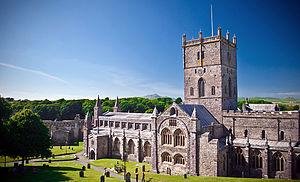
La cathédrale de Saint David's est une cathédrale anglicane située dans la ville de Saint David's au pays de Galles. Elle est le siège du diocèse de Saint David's.
Le diocèse de Saint David's est l'un des six diocèses anglicans du pays de Galles. Il s'étend sur le sud-ouest de la région. Son siège est la cathédrale de Saint David's.